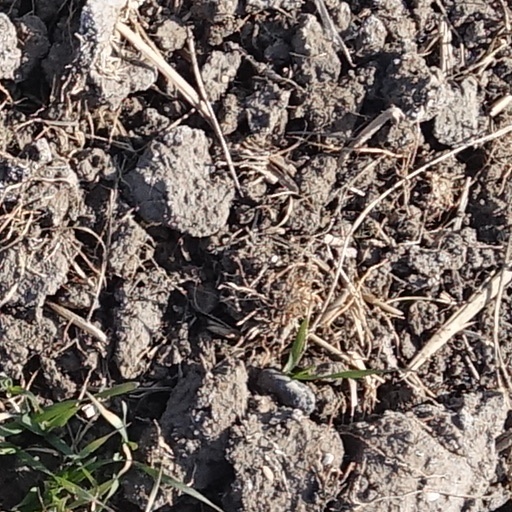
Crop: wheat